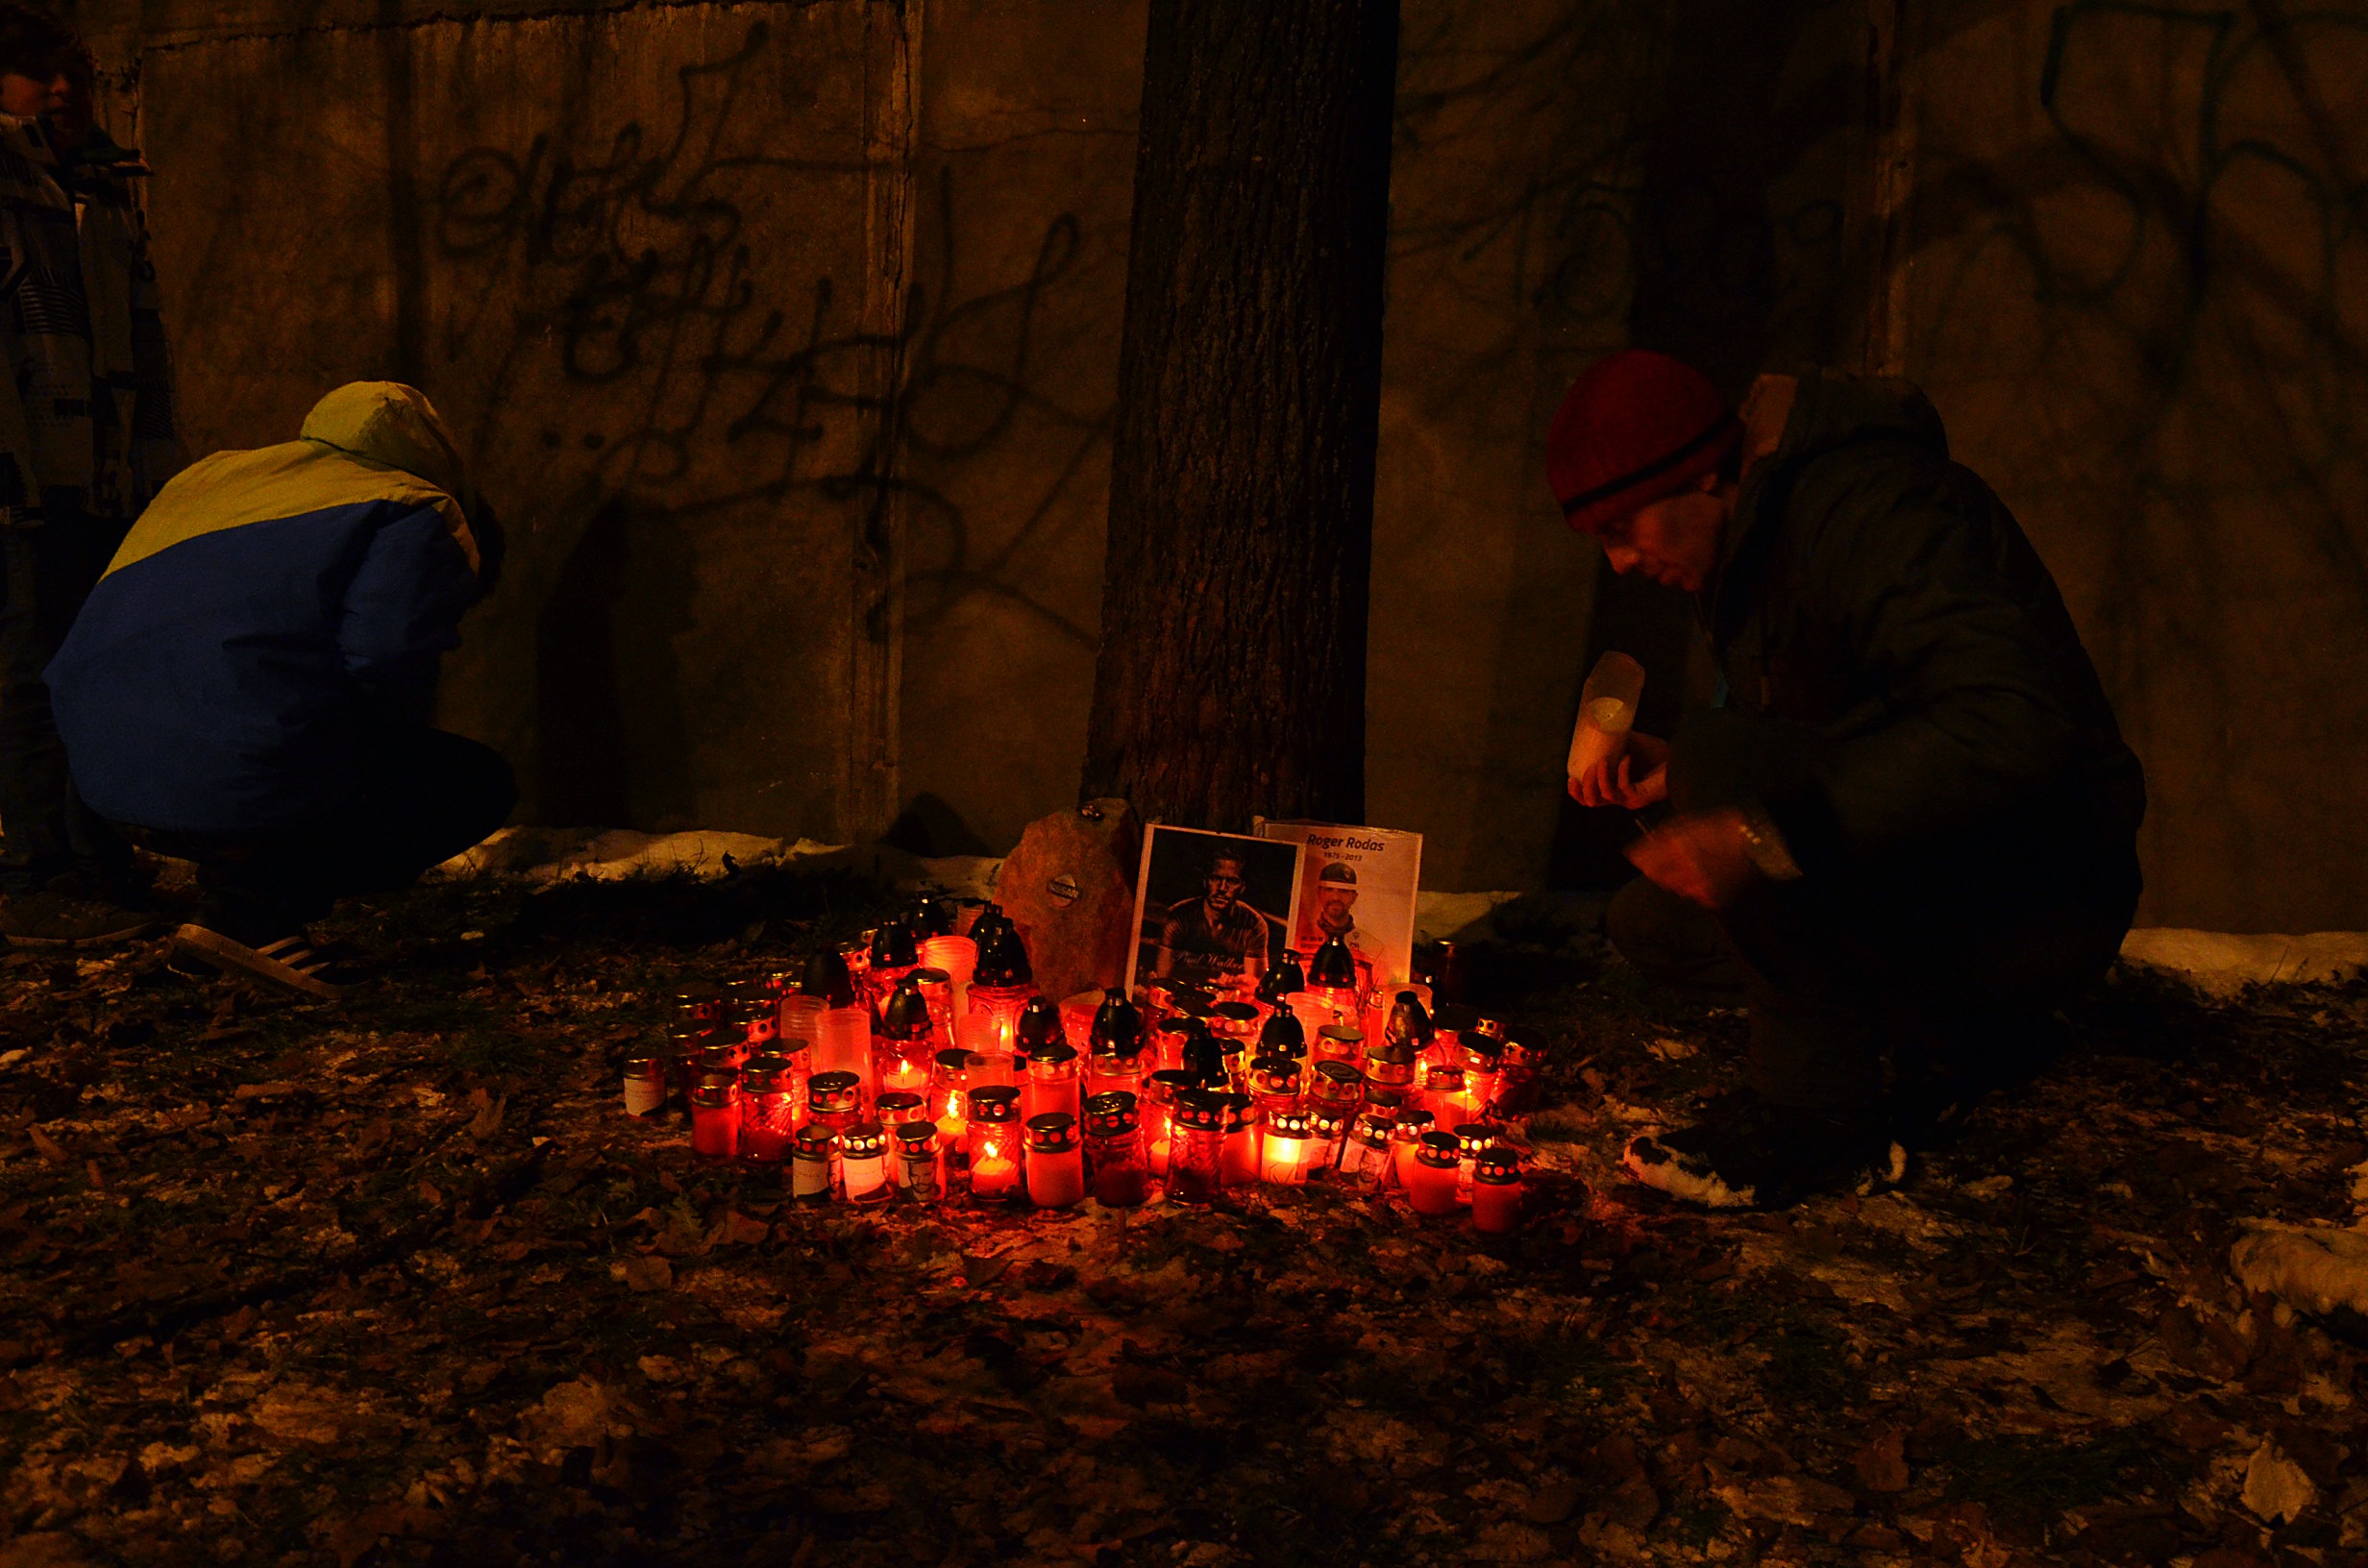
people, night, monument, dark, evening, sadness, fire, darkness, campfire, lighting, bonfire, christmas decoration, candles, honor, pieta, paul walker